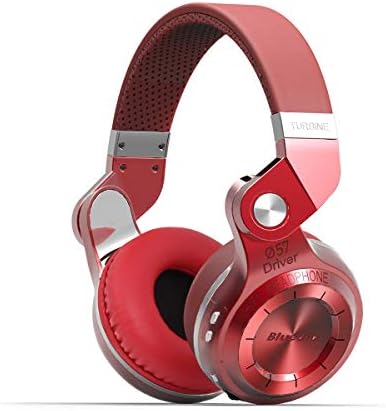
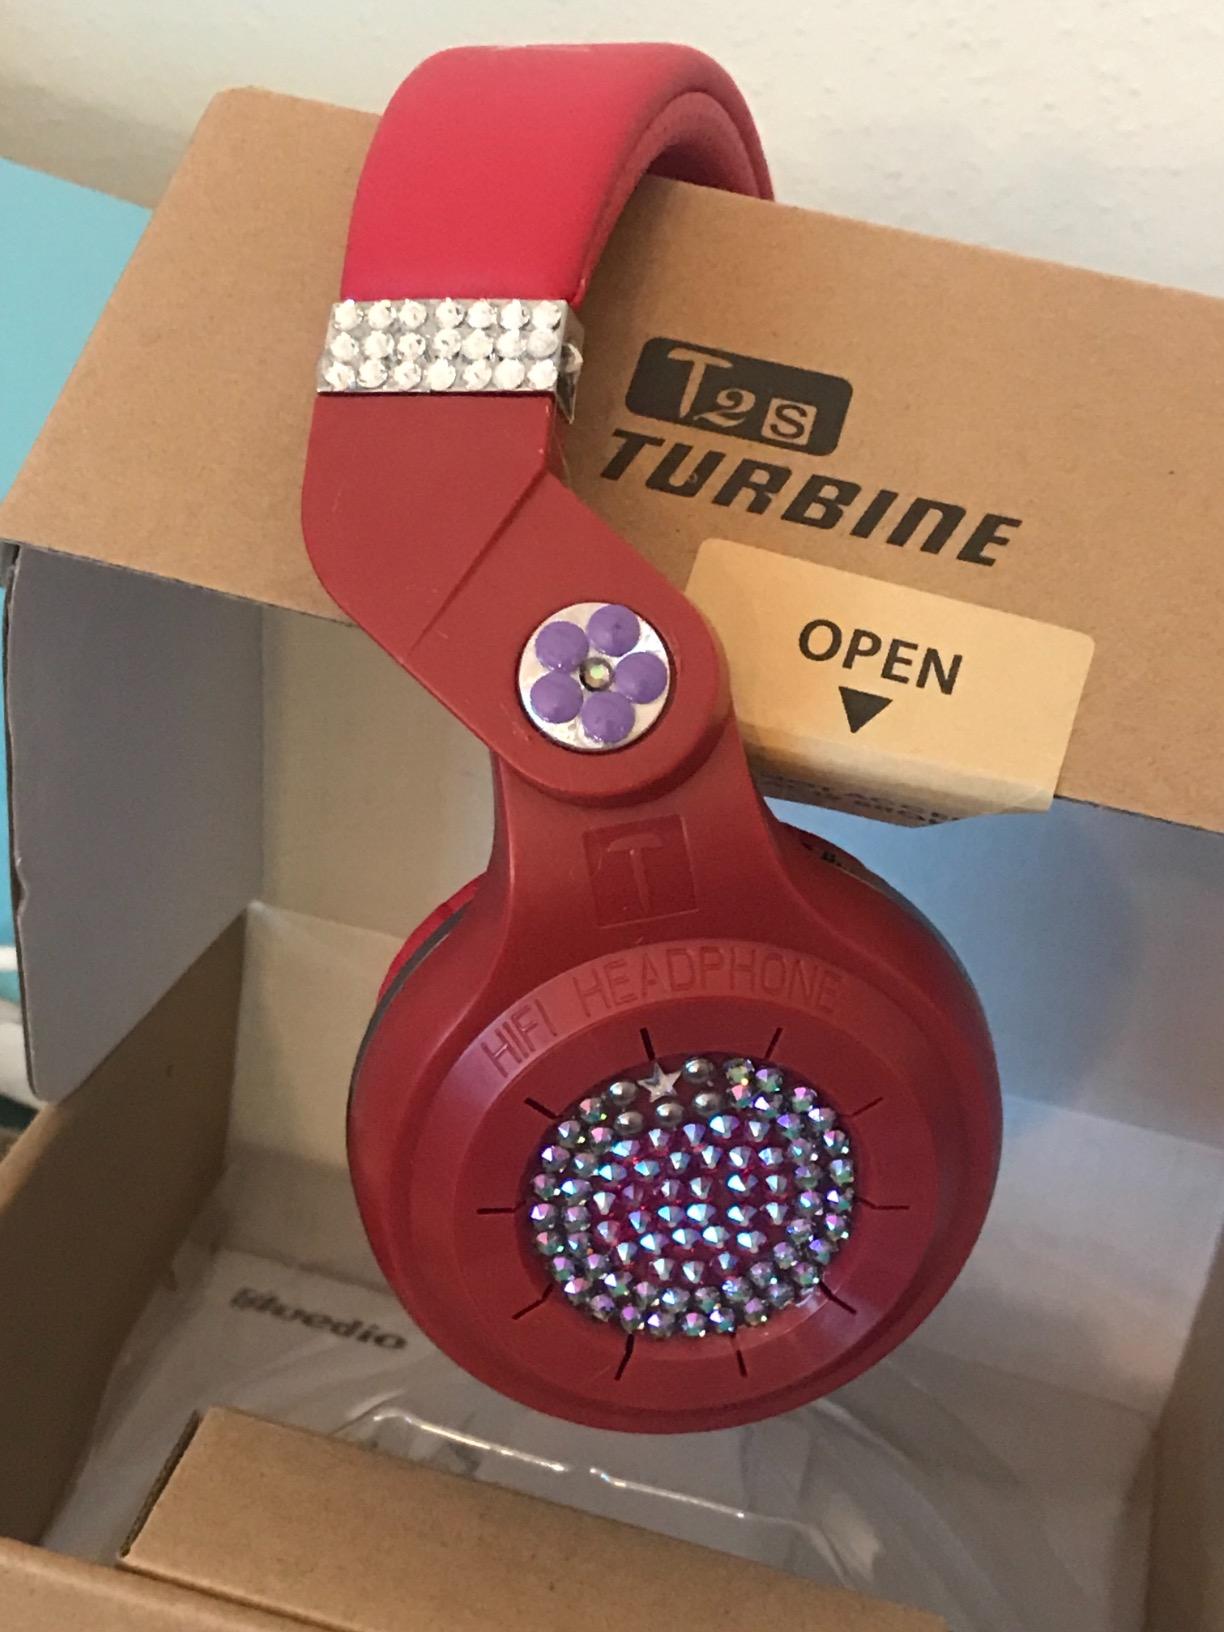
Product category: headphones
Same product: yes